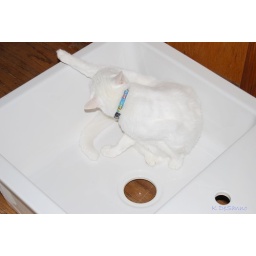
We were in the process of installing a new kitchen sink and found out cat taking a bath in it!